Samuel C. Cobb

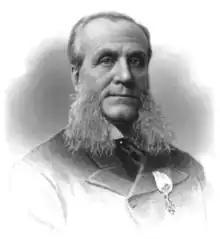
Sketch of Cobb

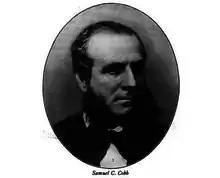
Image of Cobb

Samuel Crocker Cobb (May 22, 1826 – February 18, 1891) was a businessman and politician who served on the city councils of the cities Roxbury, Massachusetts and Boston, Massachusetts and who served three consecutive terms as the mayor of Boston.